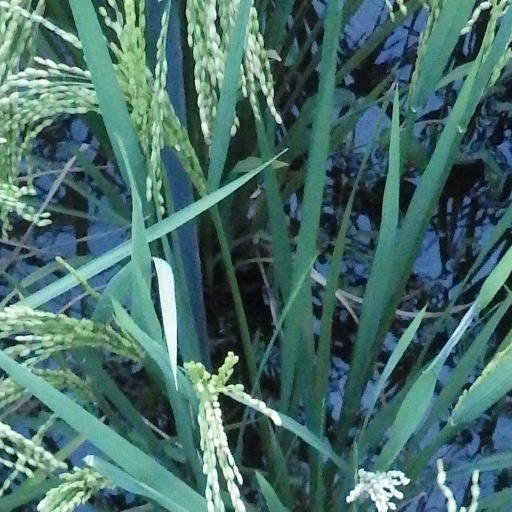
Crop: rice